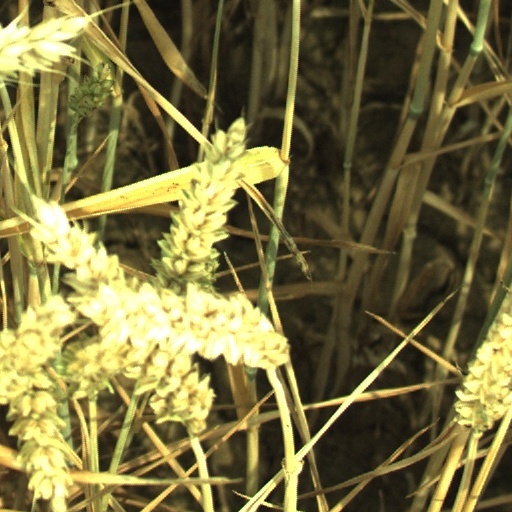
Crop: wheat